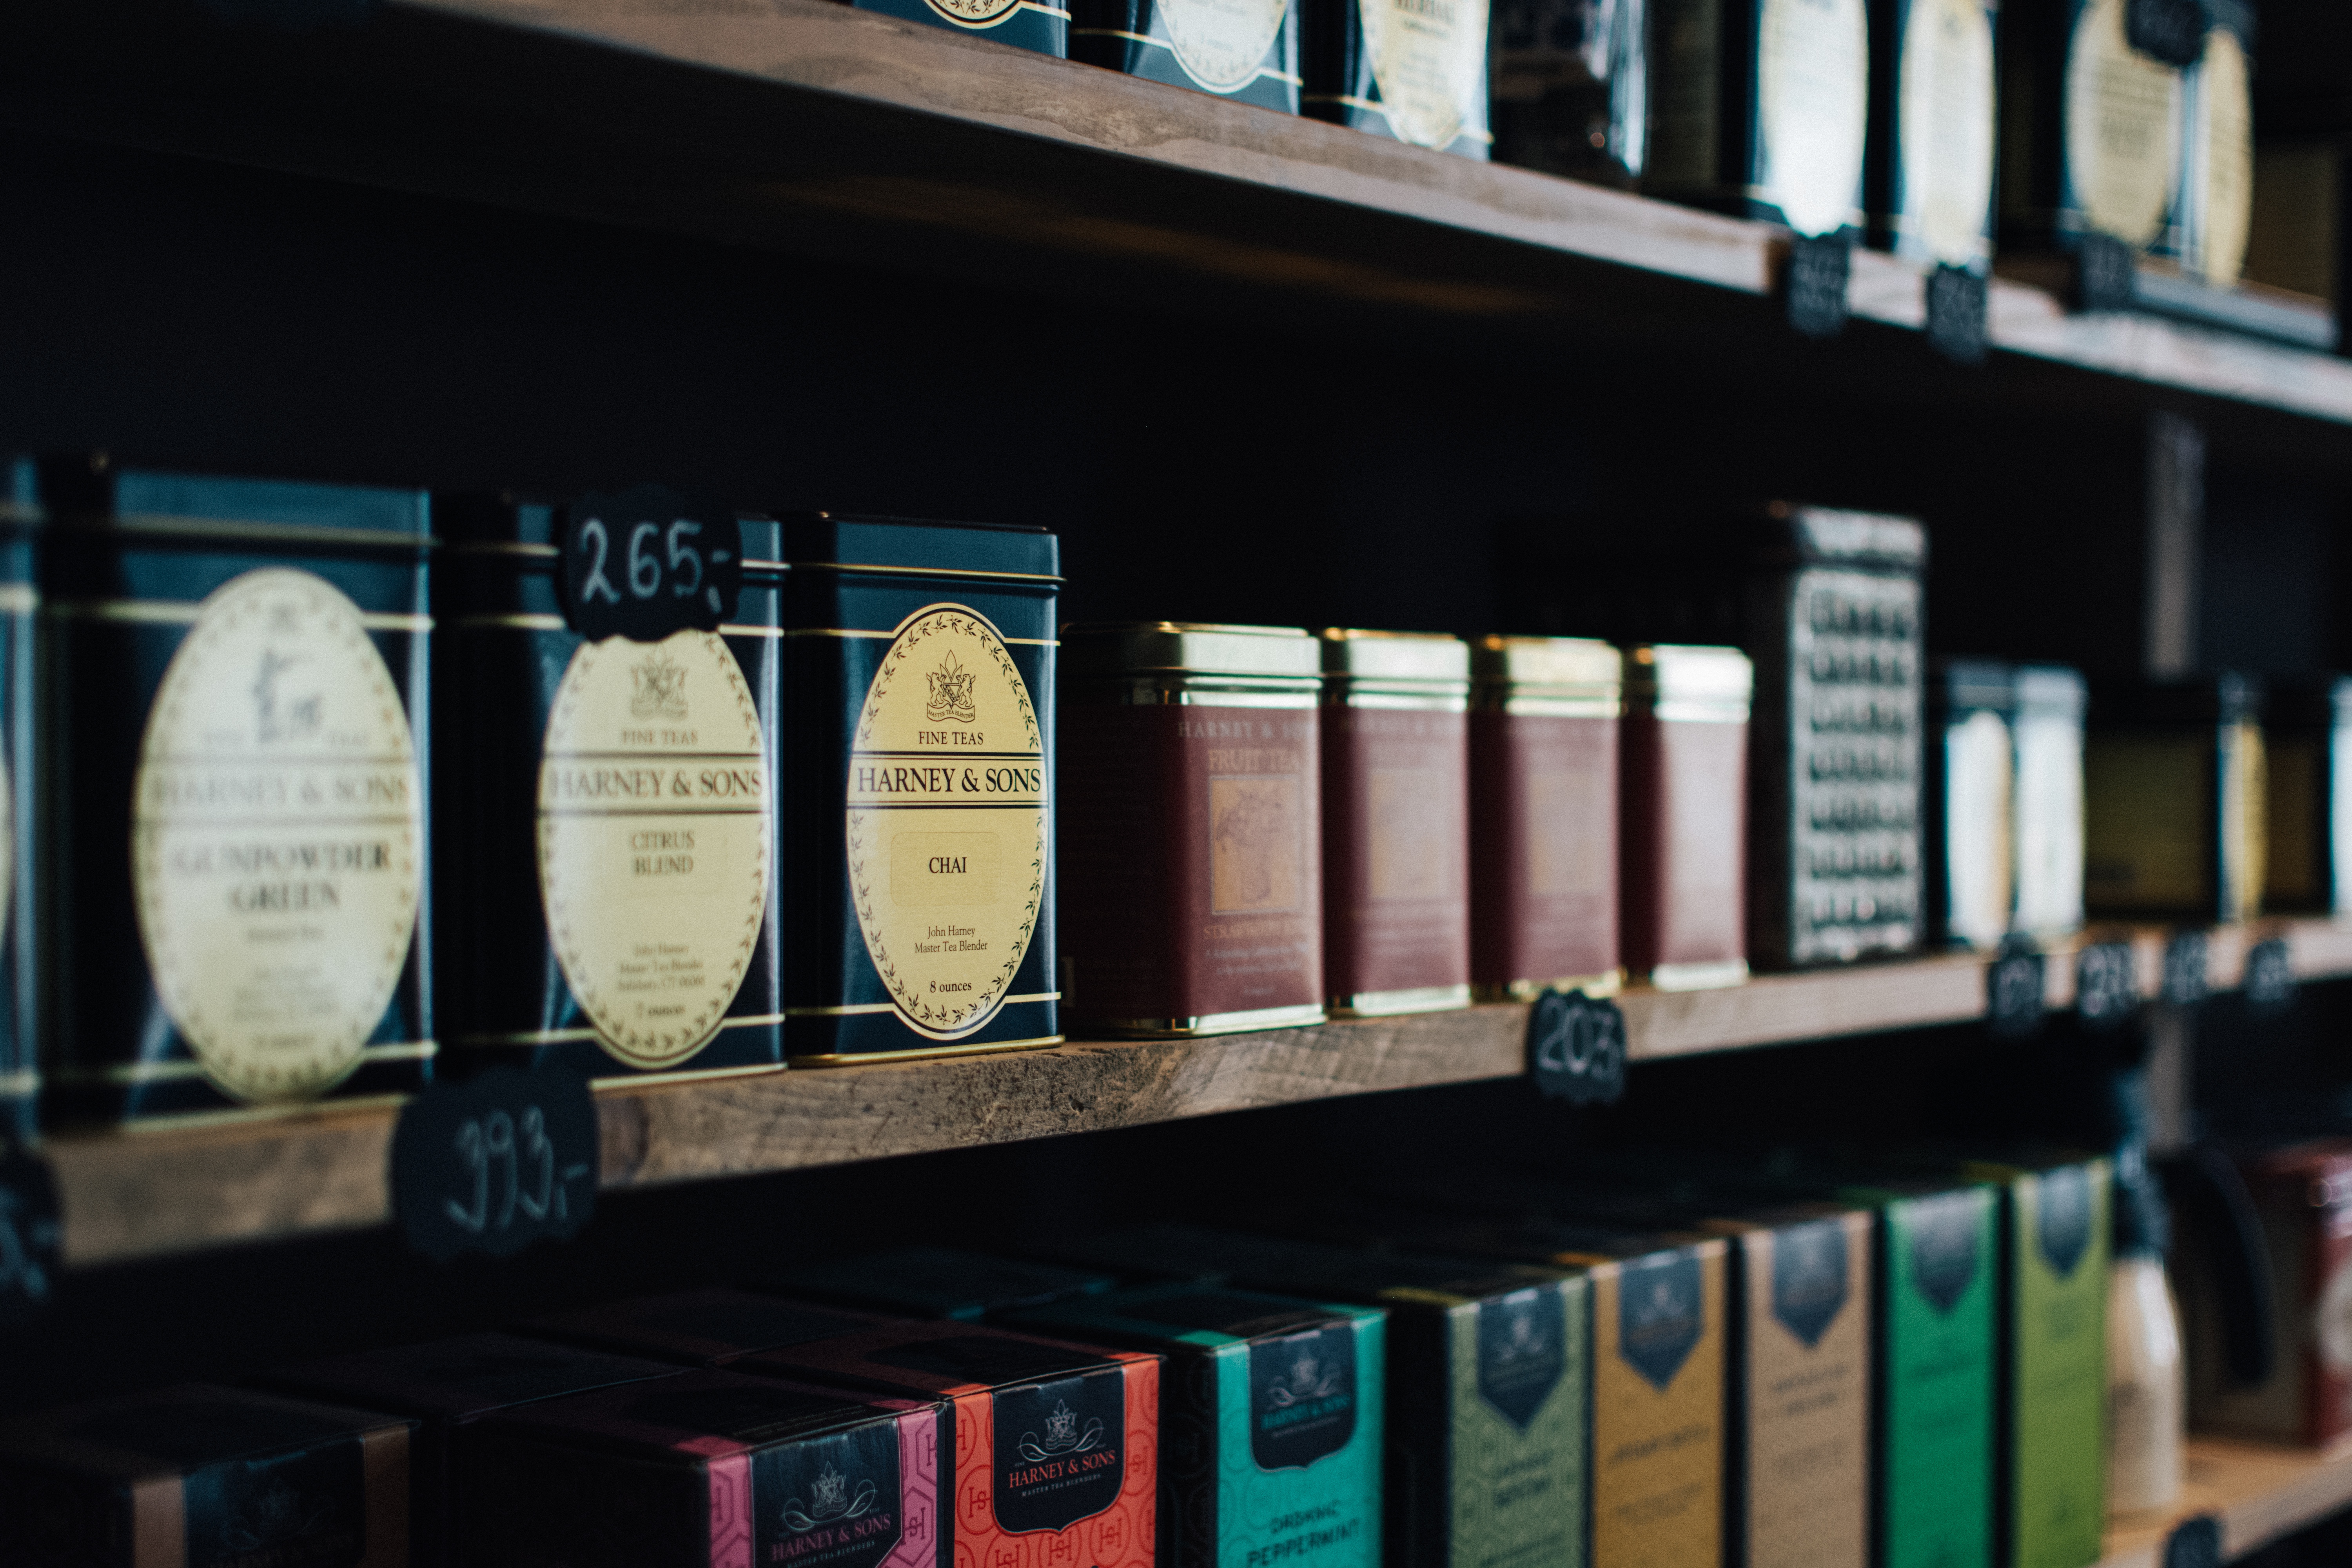
book, shelf, building, furniture, publication, collection